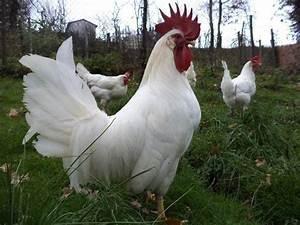
chicken